Summering

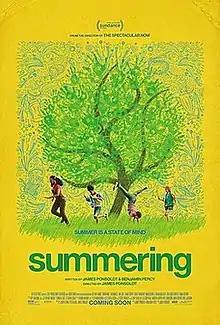
Theatrical release poster

Summering is a 2022 American coming-of-age drama film co-written, directed, and produced by James Ponsoldt. It stars Lia Barnett, Lake Bell, Sarah Cooper, Ashley Madekwe, Madalen Mills, Megan Mullally, Eden Grace Redfield, and Sanai Victoria. It was released on August 12, 2022, by Bleecker Street.